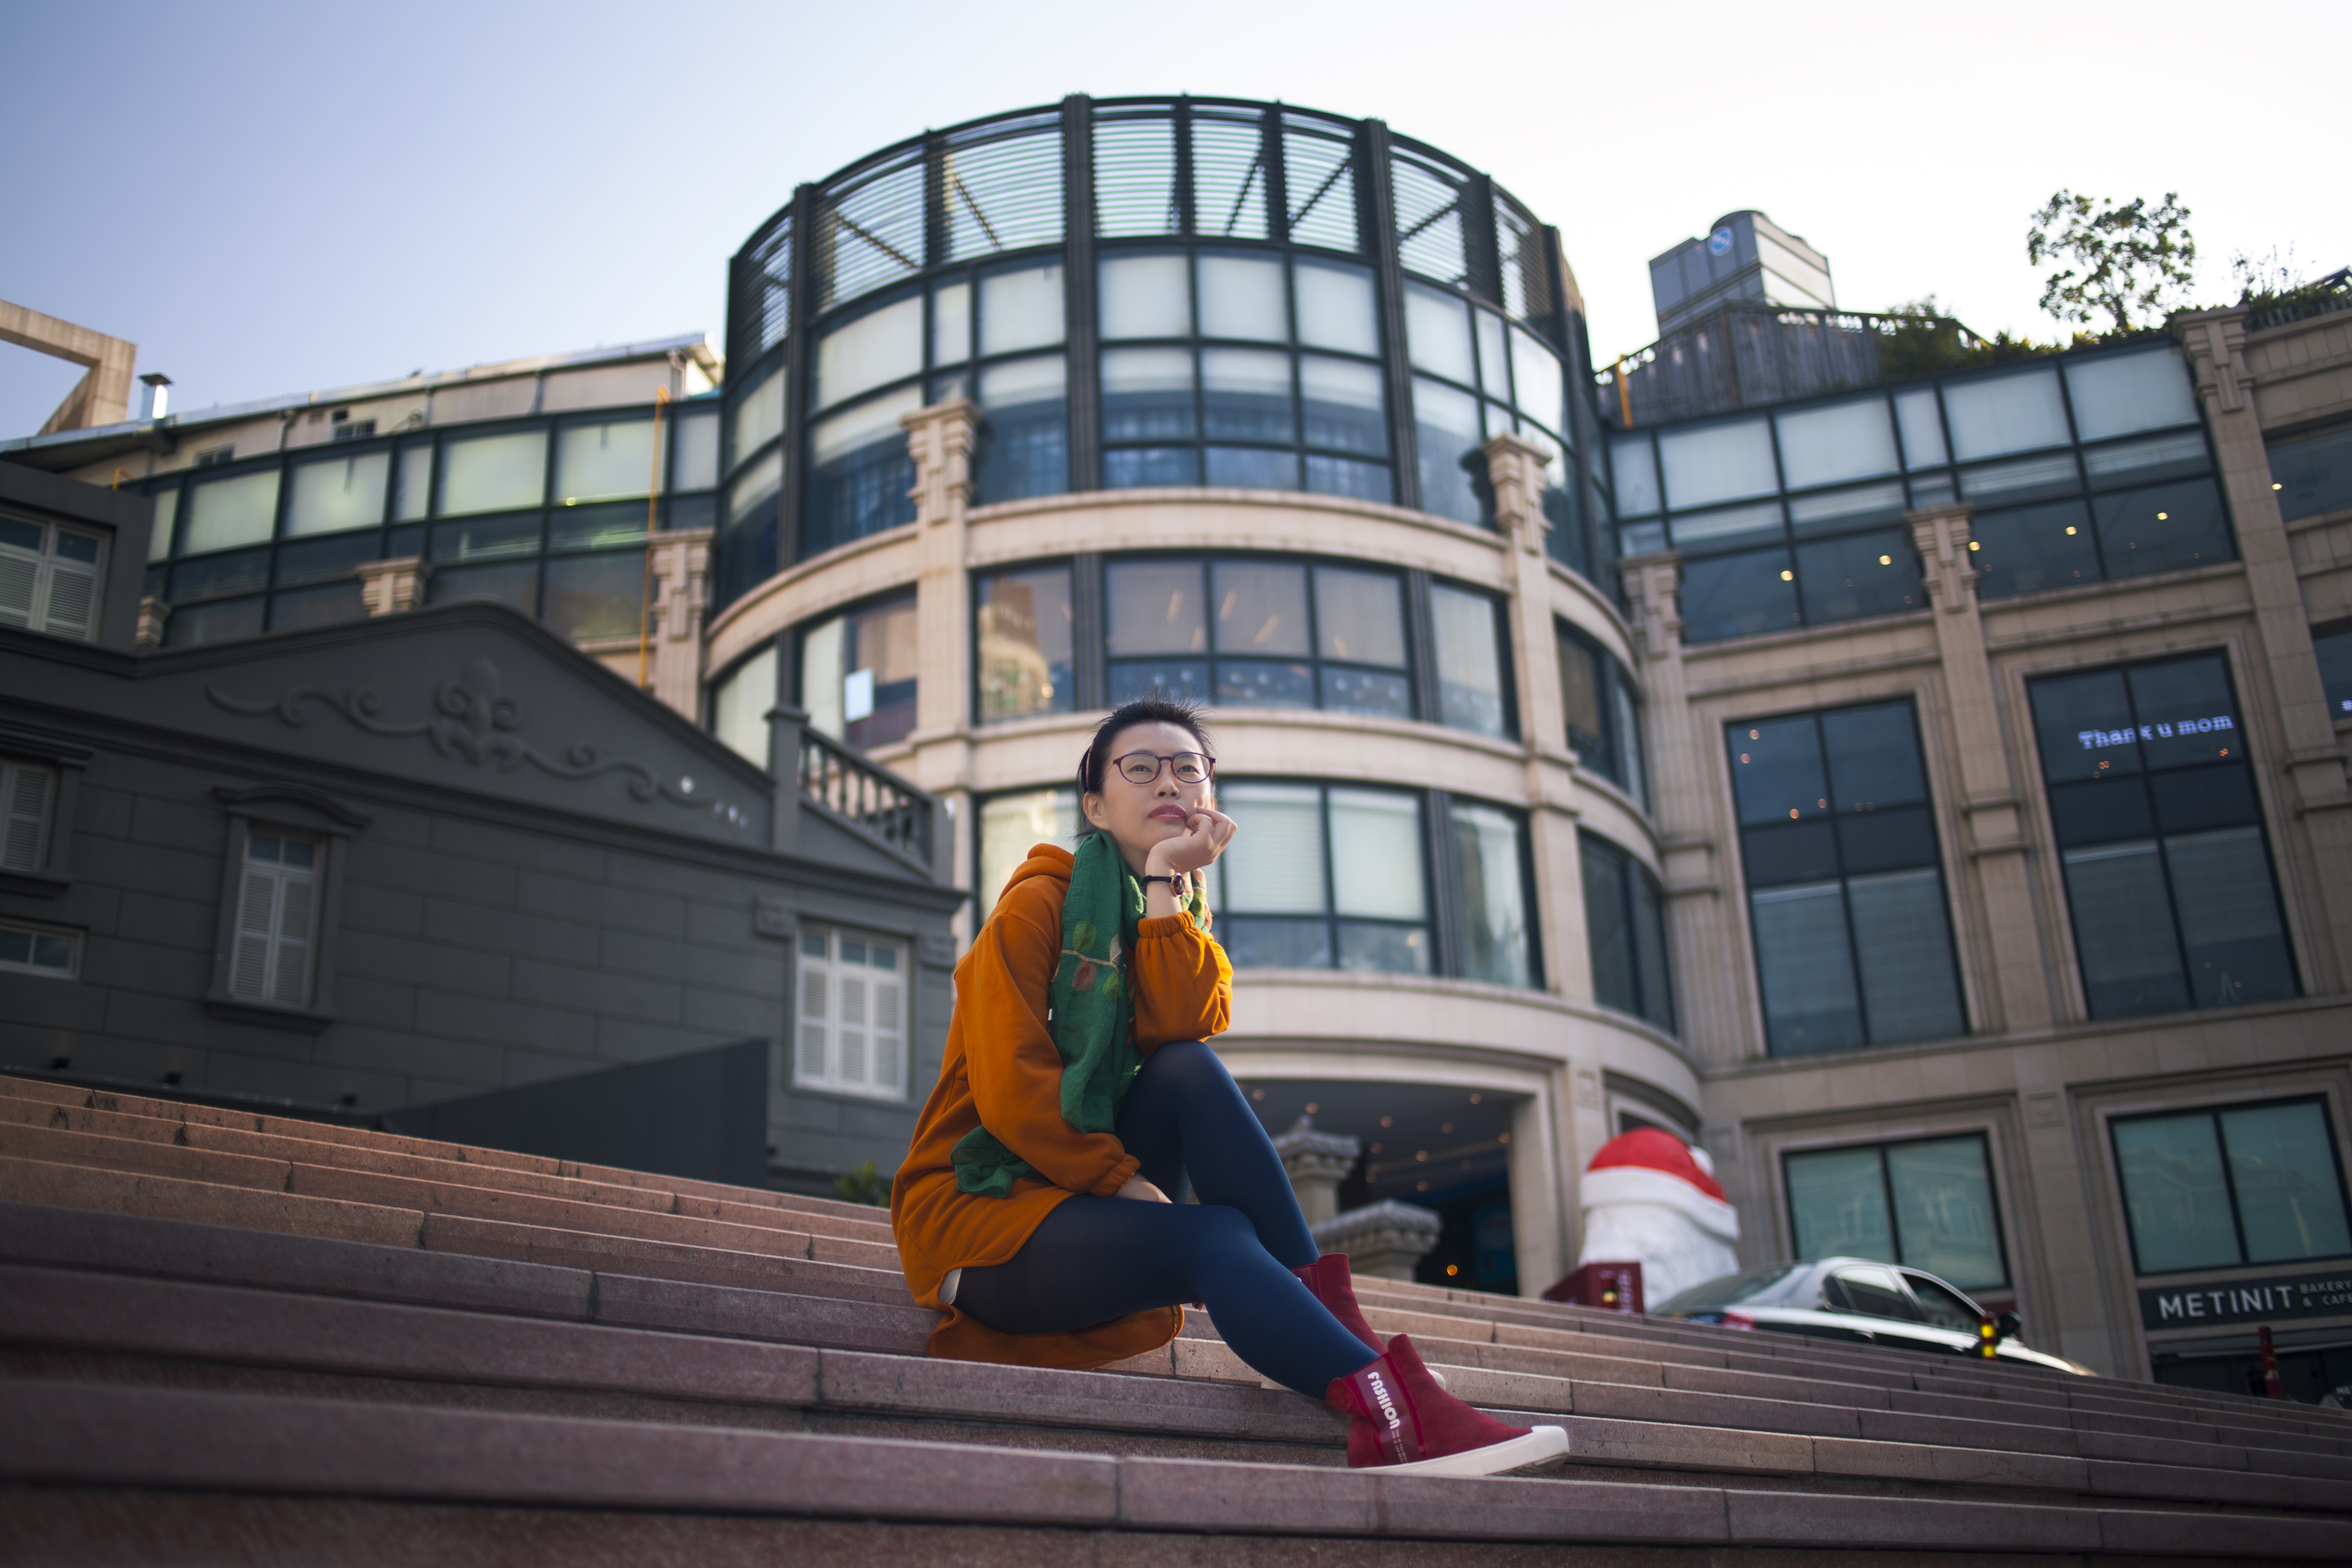
architecture, girl, street, ladder, business center, white street, downtown area